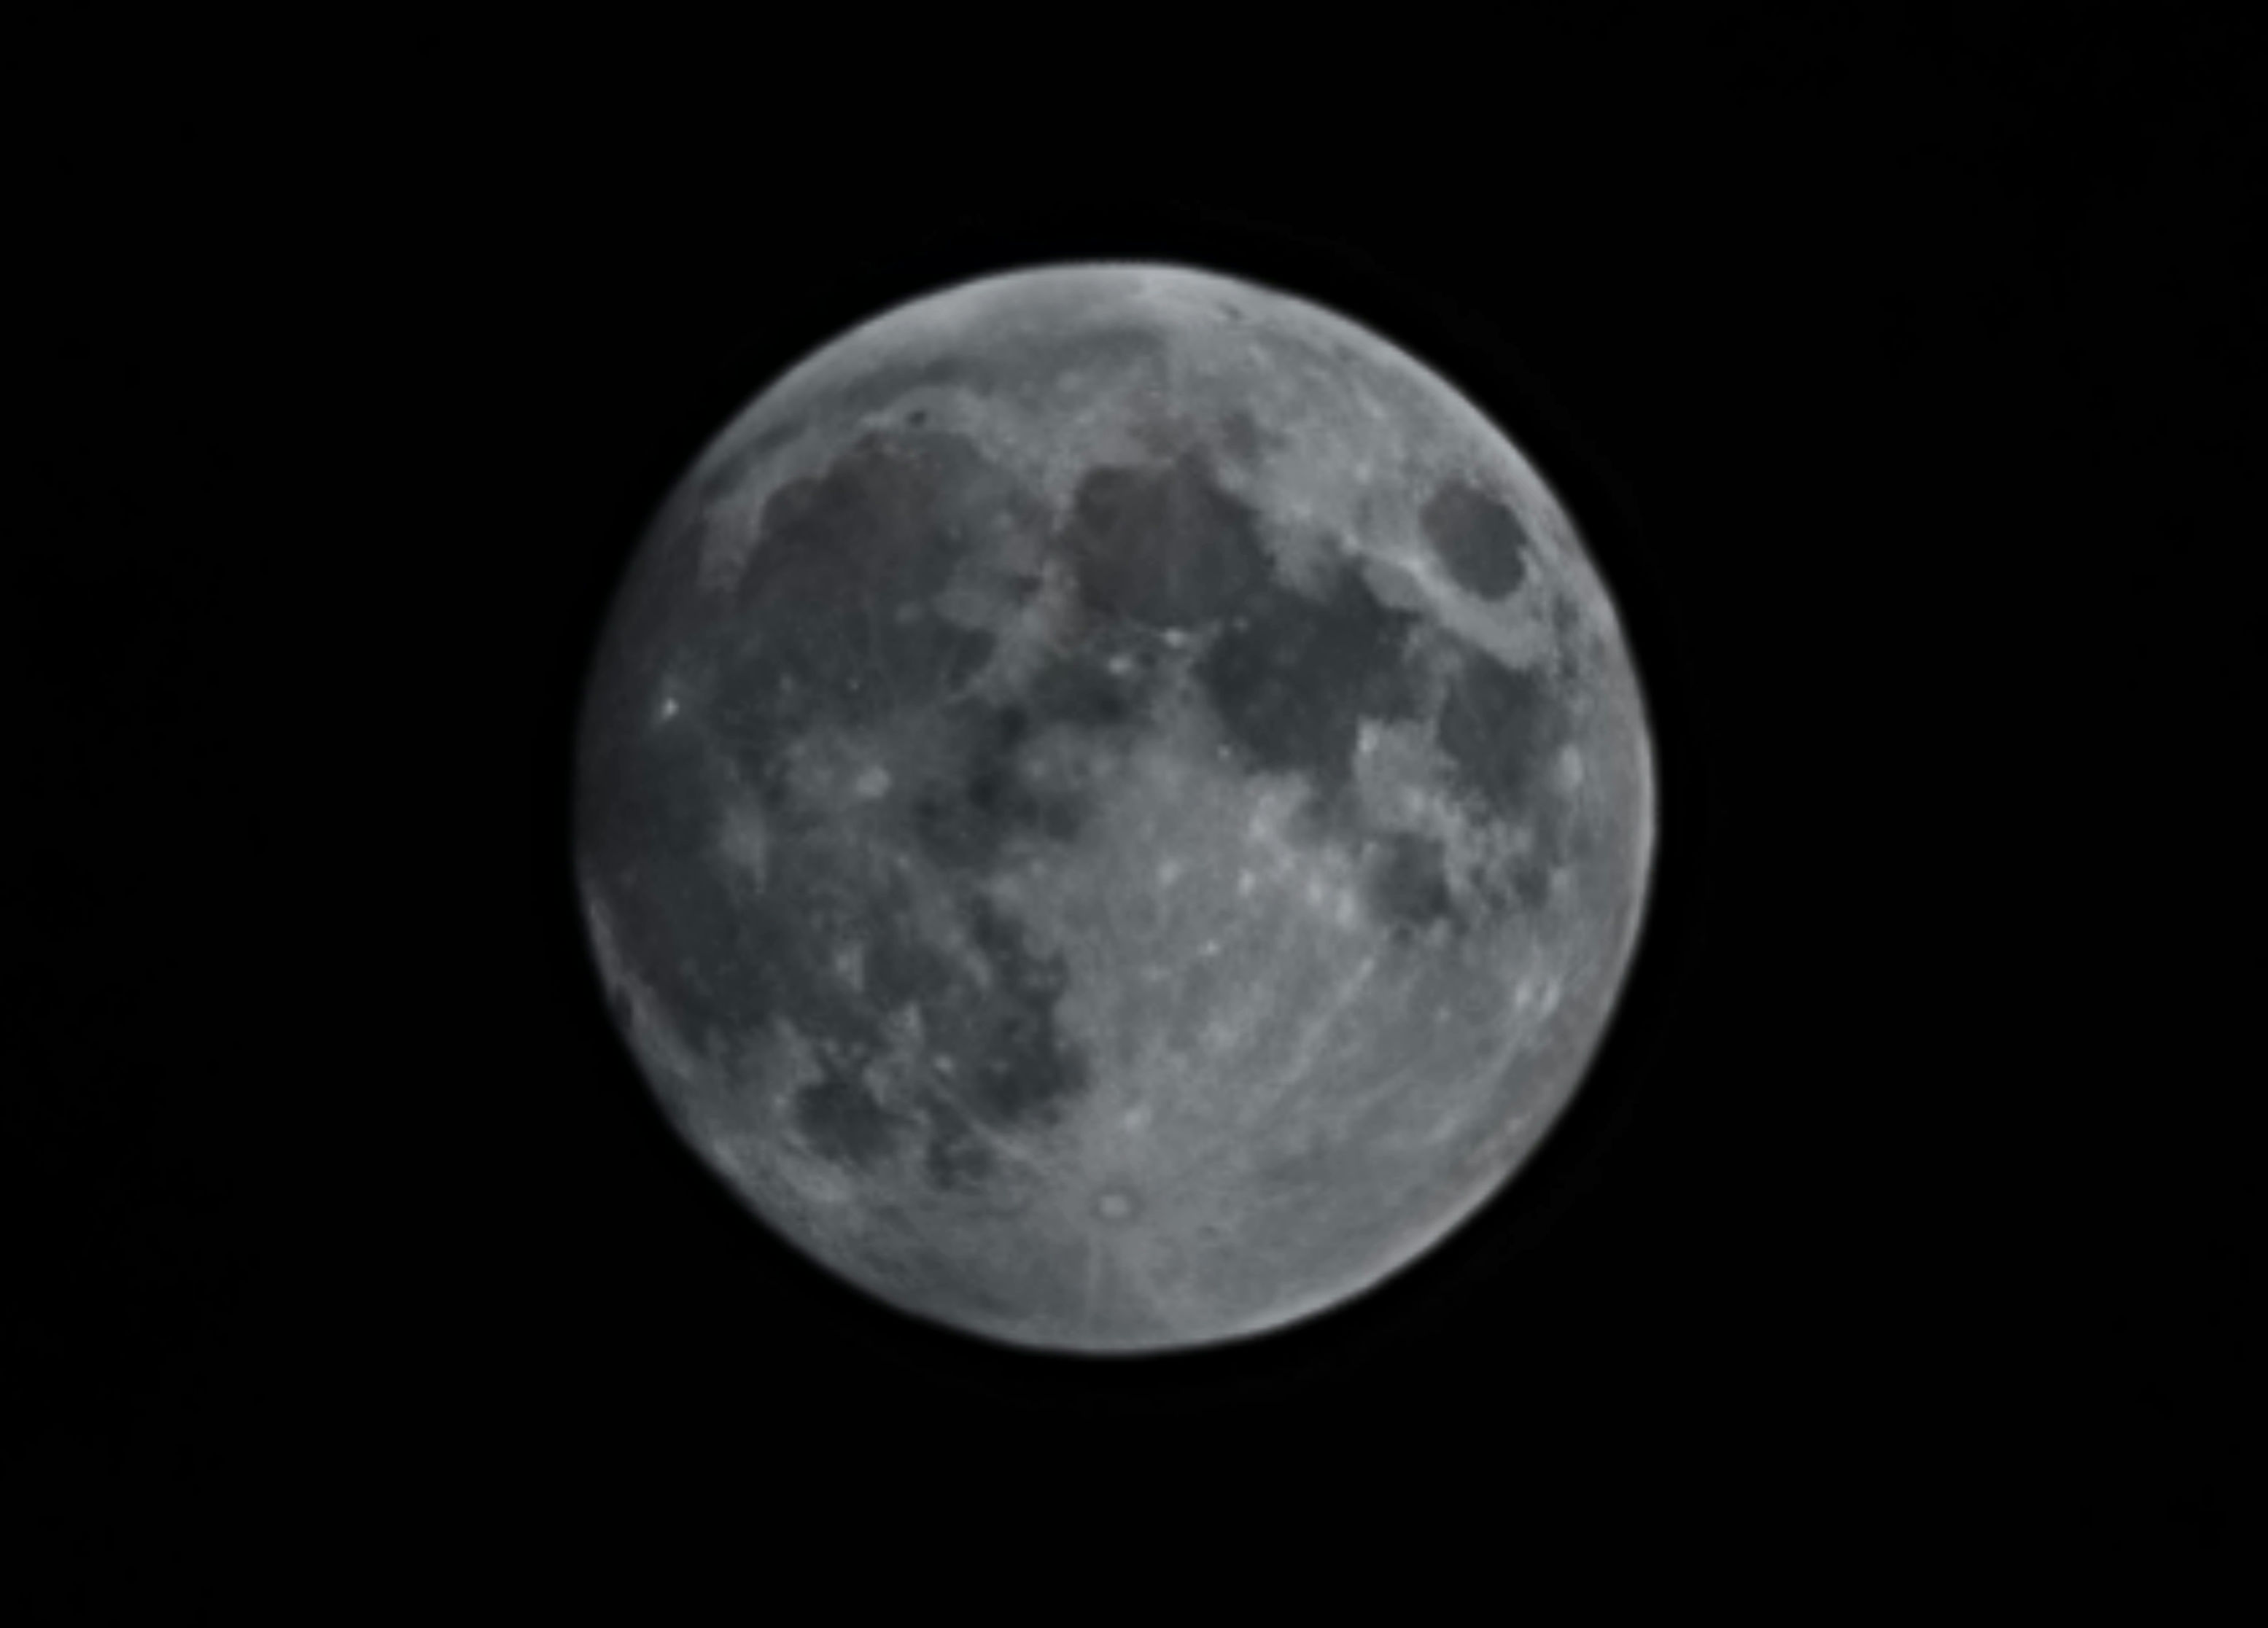
moon, sky, full moon, world, astronomical object, moonlight, circle, midnight, astronomy, font, event, celestial event, space, outer space, universe, monochrome photography, close up, darkness, monochrome, planet, macro photography, science, sphere, lunar eclipse, night